History of rugby union matches between Ireland and Italy

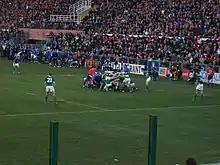
A scrum during Italy vs Ireland at the Six Nations 2011

The History of rugby union matches between Ireland and Italy dates back to New Year's Eve 1988 when Ireland defeated Italy in a tour test match, 31–15. Ireland have dominated the meetings, with the Italians having achieved only four victories. The teams' most recent meeting was in the 2025 Six Nations Championship in Rome, where Ireland won 17–22.